Sky position (RA, Dec in degrees): 182.027, 25.509
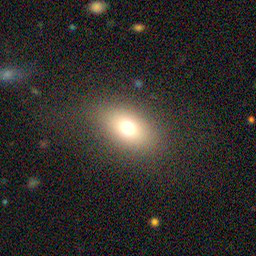
Galaxy morphology: In-between Round Smooth Galaxies